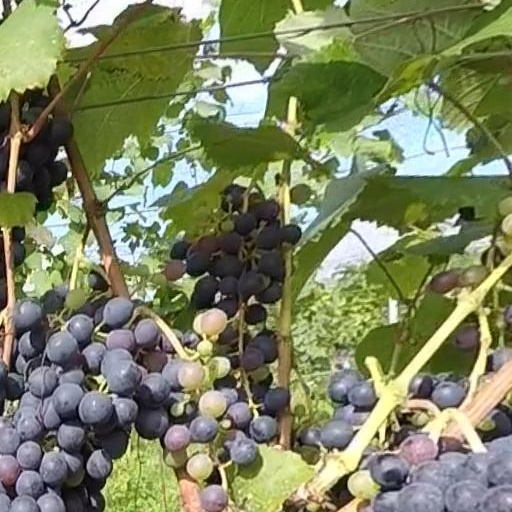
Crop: grape